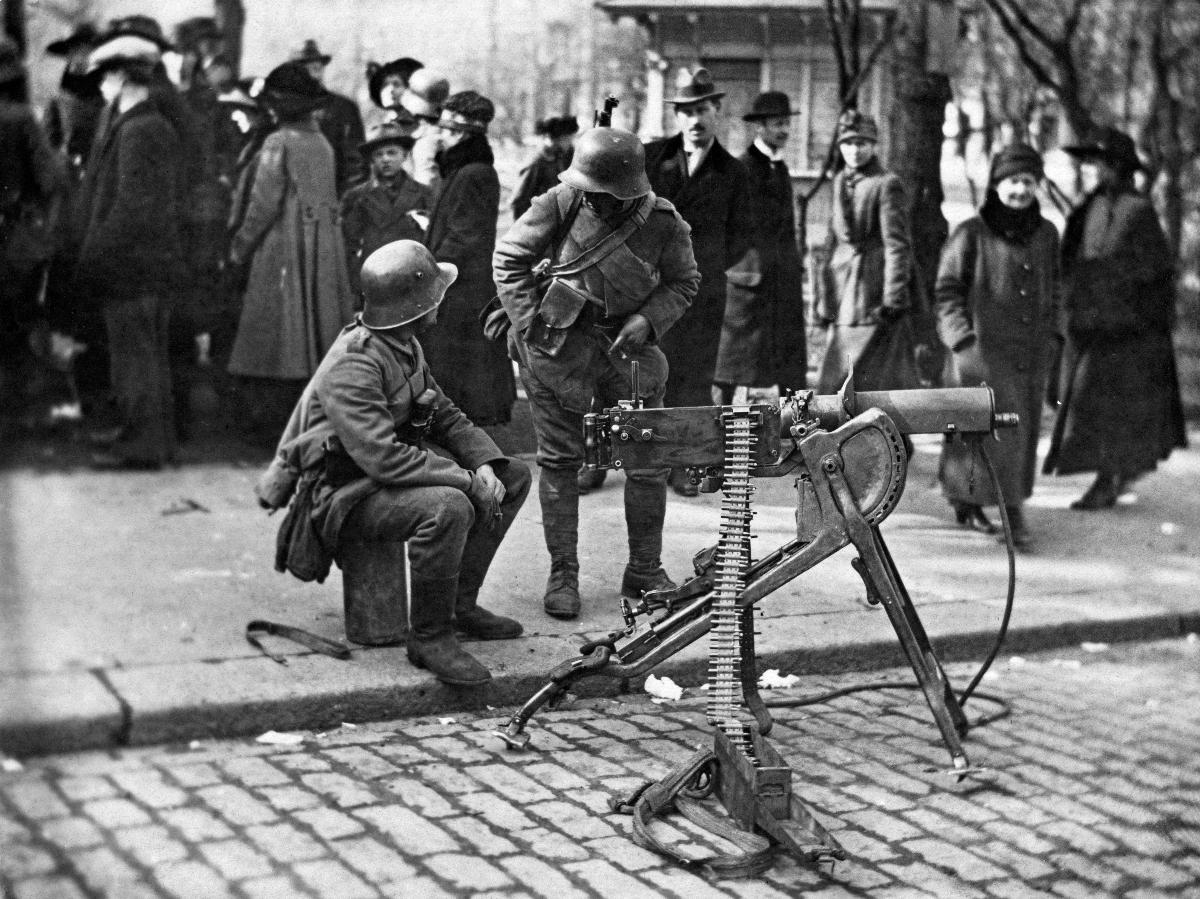
Smolnan valtaus
The reclamation of Smolna
sisällön kuvaus: Saksalaisia sotilaita ja konekivääri Smolnan valtauksen jälkeen Helsingissä 13.4.1918. sisällön kuvaus: German soldiers with a machine gun after the reclamation of Smolna in Helsinki 13.4.1918.
Vuosi: 1918
Paikka: Suomi; Suomi, Uusimaa, Helsinki
Aiheet: sisällissodat; saksalaiset; sotilaat; Helsingin valtaus; konekiväärit; civil wars; Germans; soldiers; german troops; battle of helsinki; reclamation; machine guns; inbördeskrig; tyskar; soldater; maskingevär